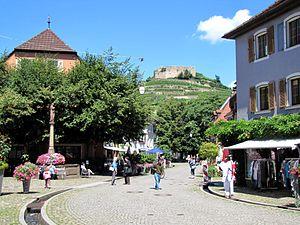
Baden-Württemberg, Staufen im Breisgau